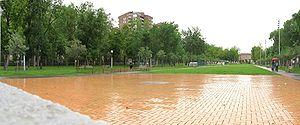
Judimendi est un quartier de la ville de Vitoria-Gasteiz en Pays basque dans la province d'Alava. Il comptait 6289 habitants en 2001. Il se limite au sud et à l'est avec le quartier de Santa Luzía, à l'ouest avec Babesgabeak et au nord avec le quartier Done Jakue.